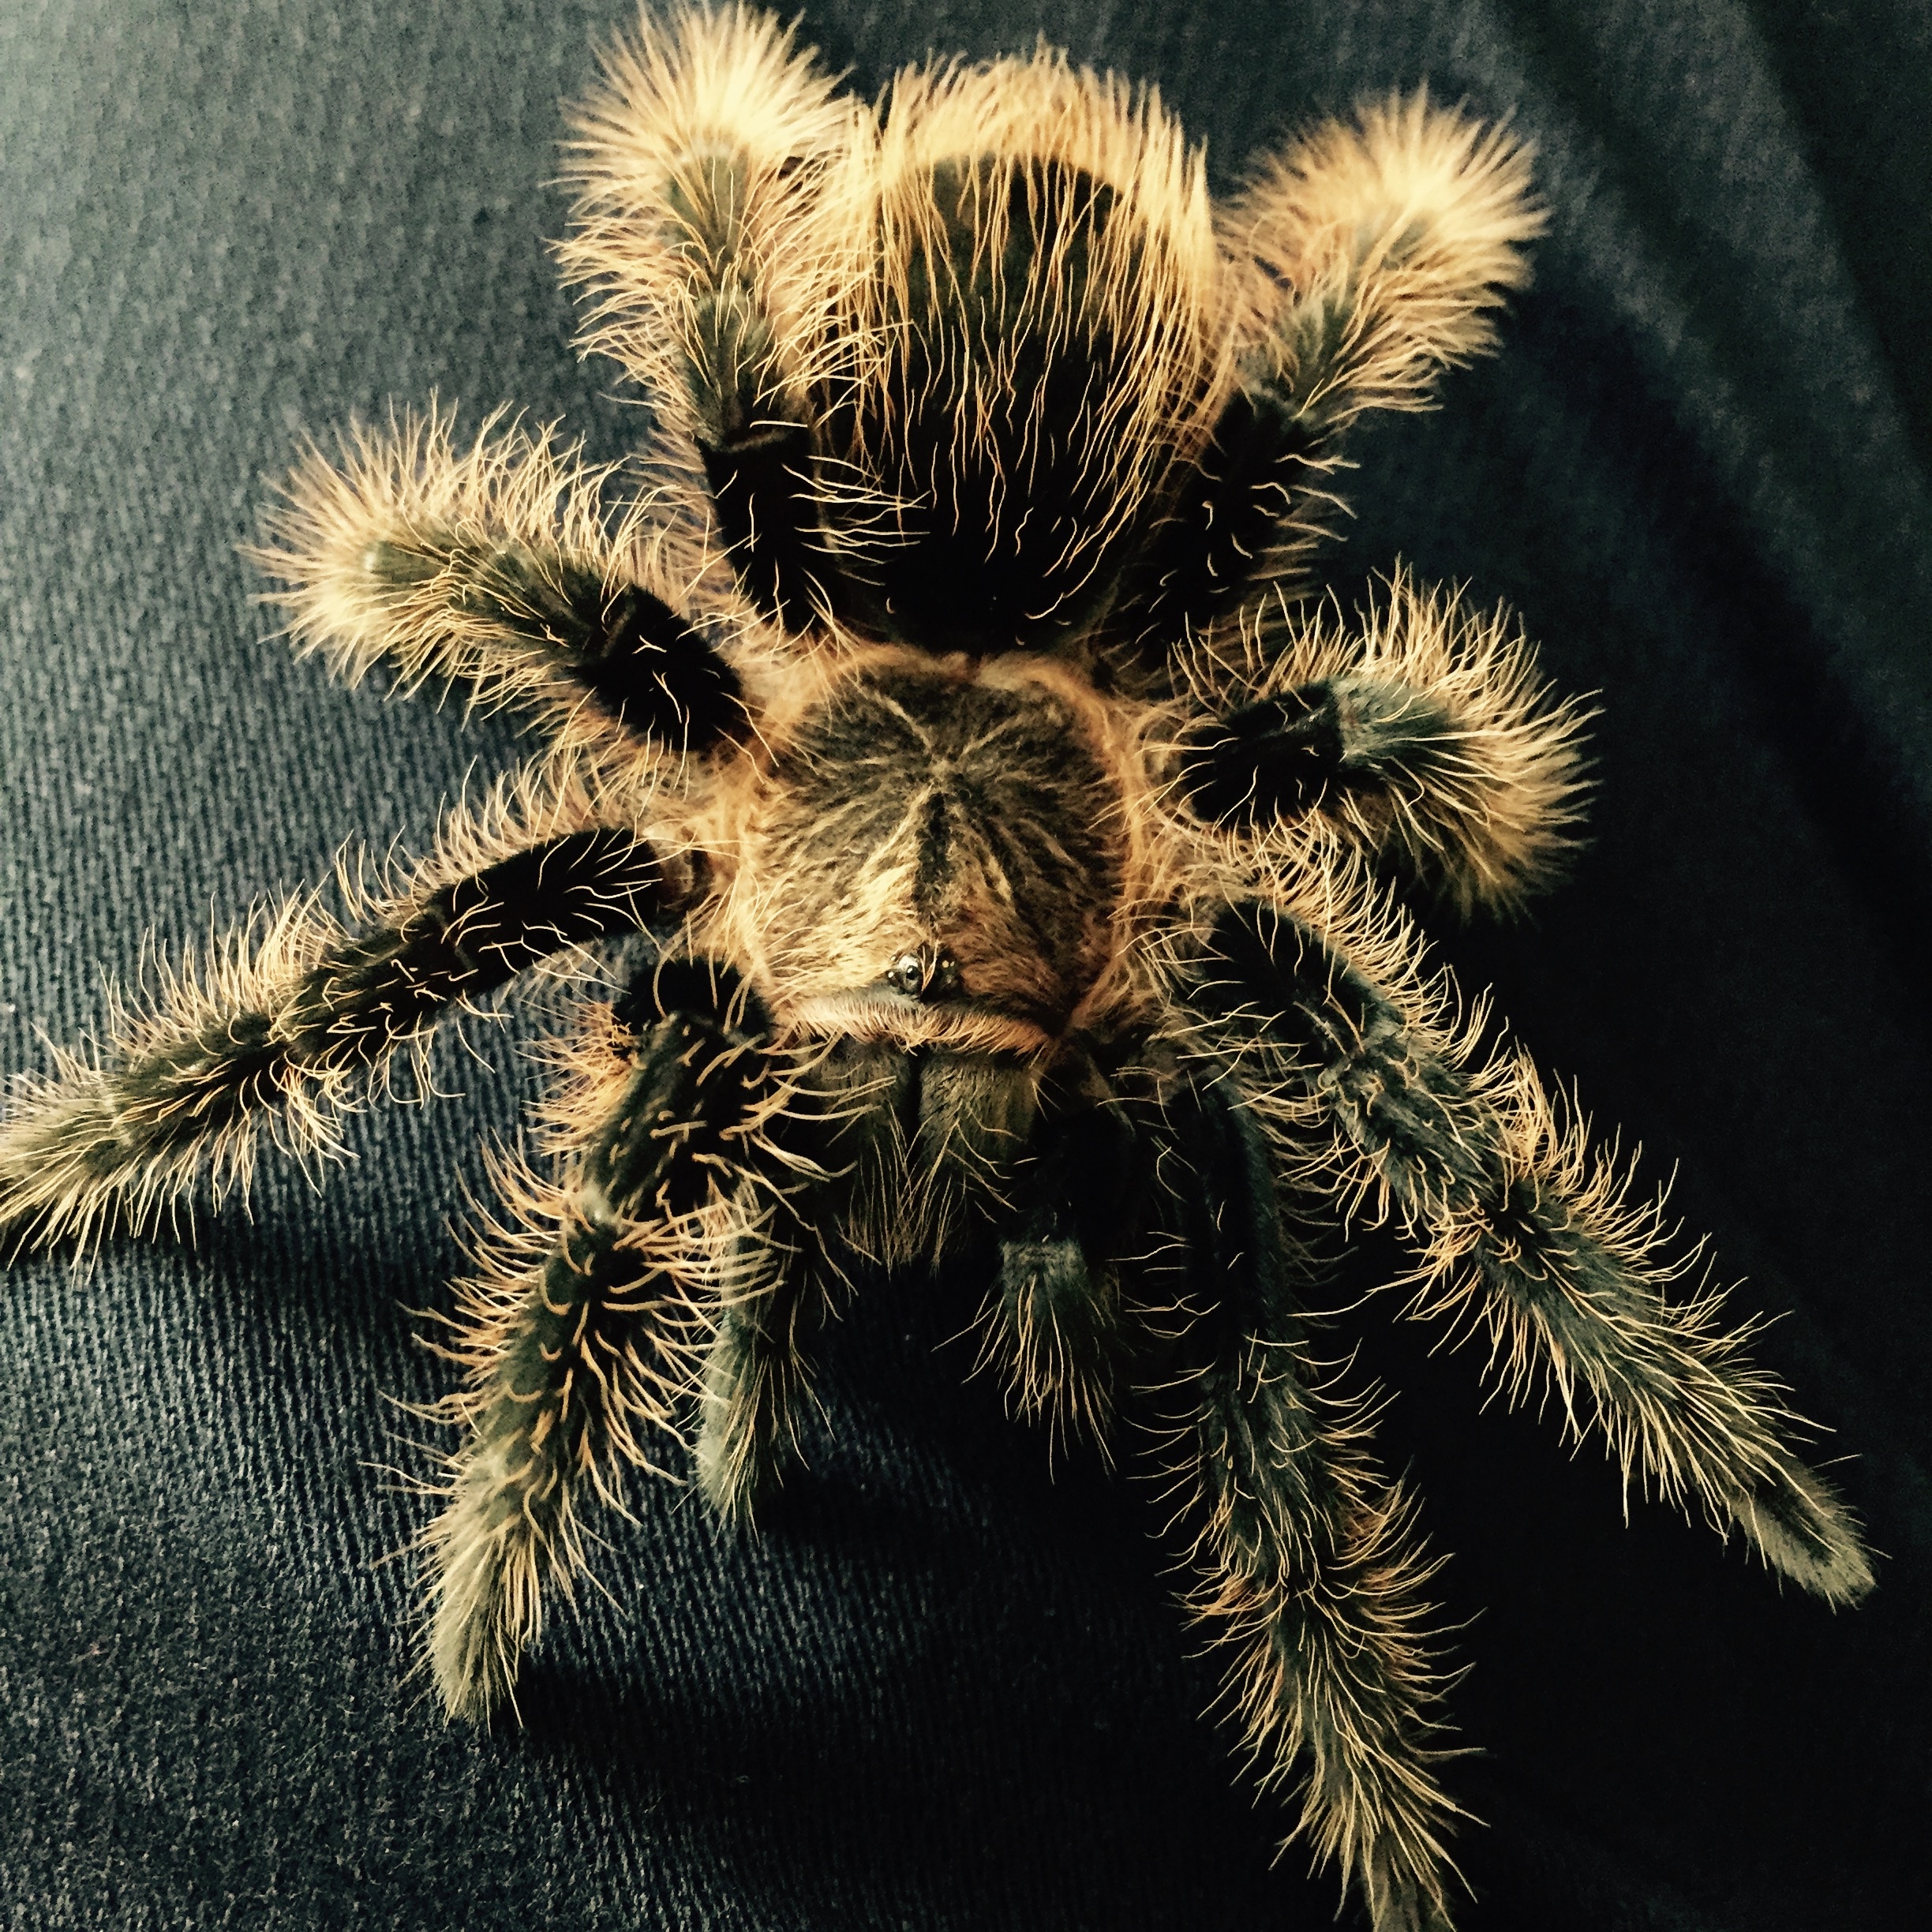
photography, fauna, invertebrate, close up, spider, arachnid, tarantula, macro photography, arthropod, araneus, orb weaver spider